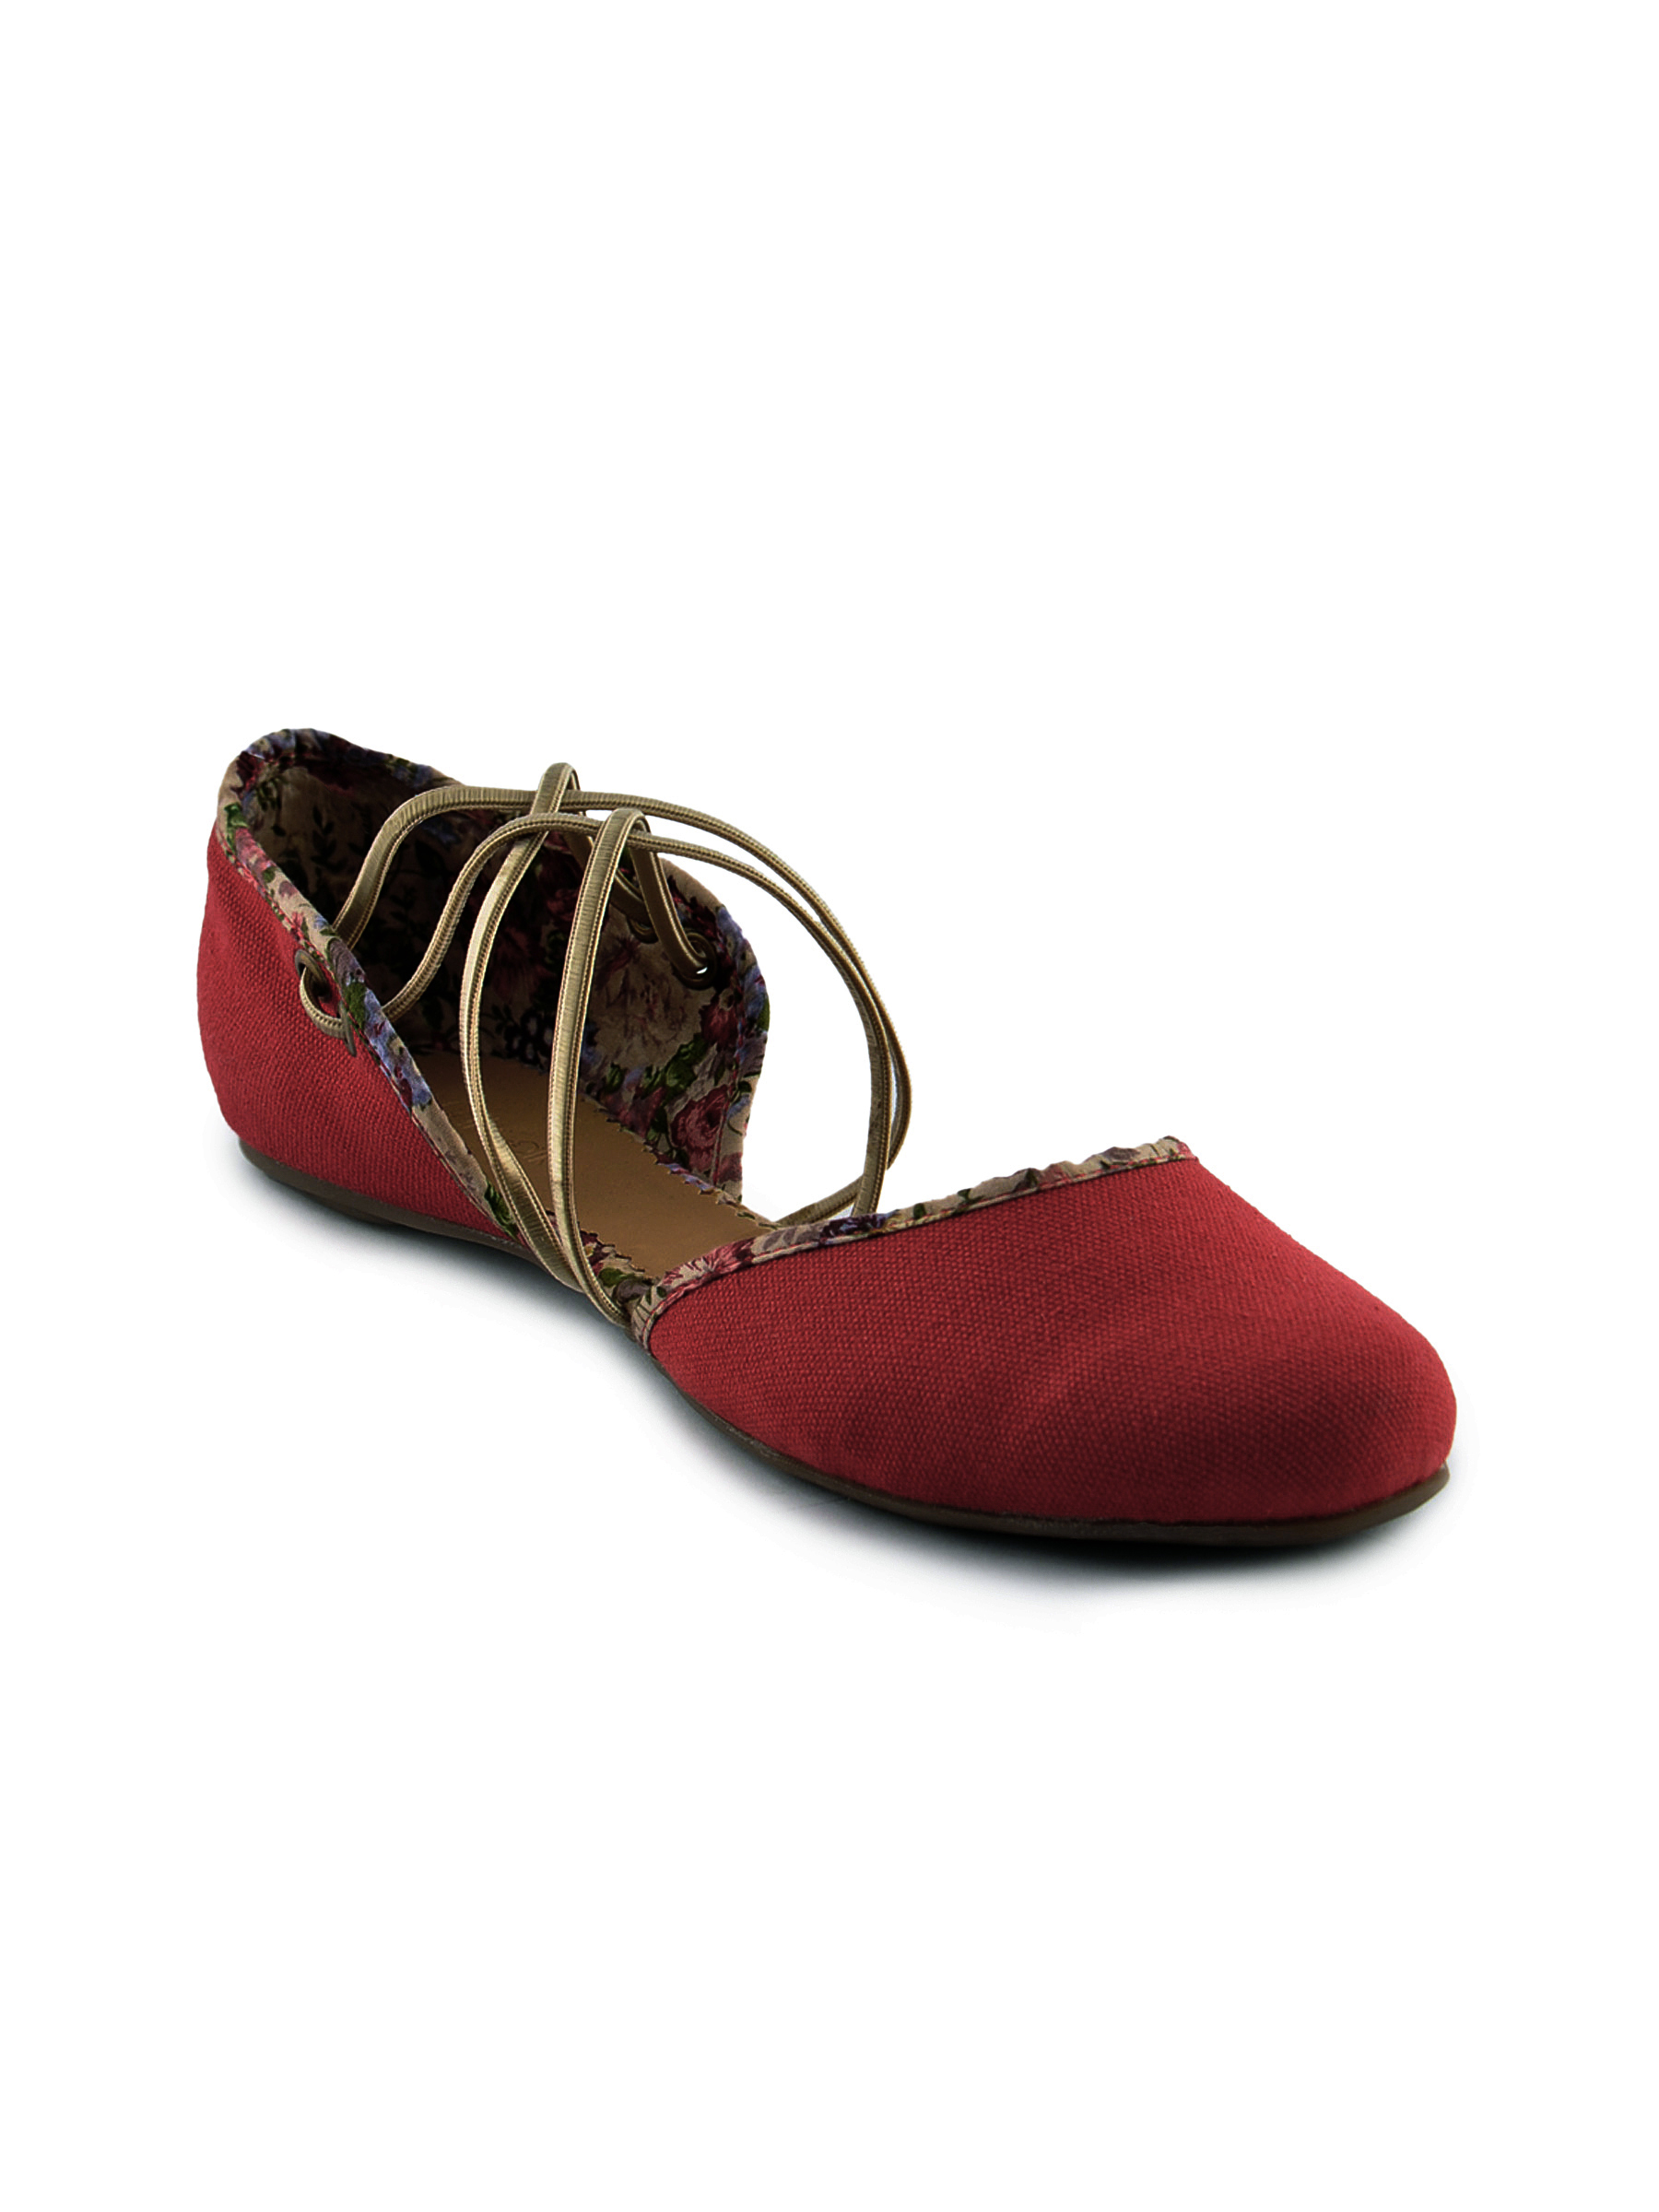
Catwalk Women Fashion Cut-Out Pink Flats
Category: Footwear / Shoes / Flats
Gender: Women
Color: Pink
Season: Winter 2015
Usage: Casual